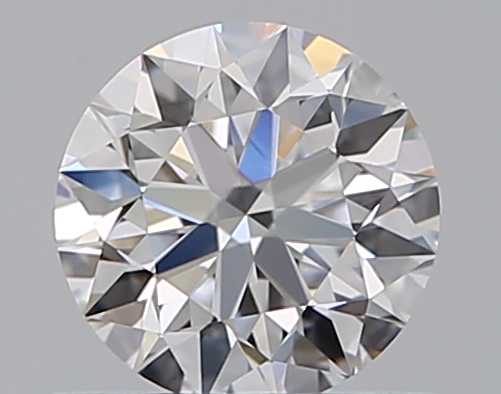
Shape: round
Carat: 0.5
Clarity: VVS2
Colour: D
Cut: EX
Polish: EX
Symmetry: EX
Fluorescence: N
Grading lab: GIA
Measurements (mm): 5.05 x 5.07 x 3.17